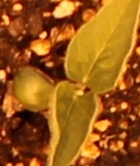
Label: Soybean